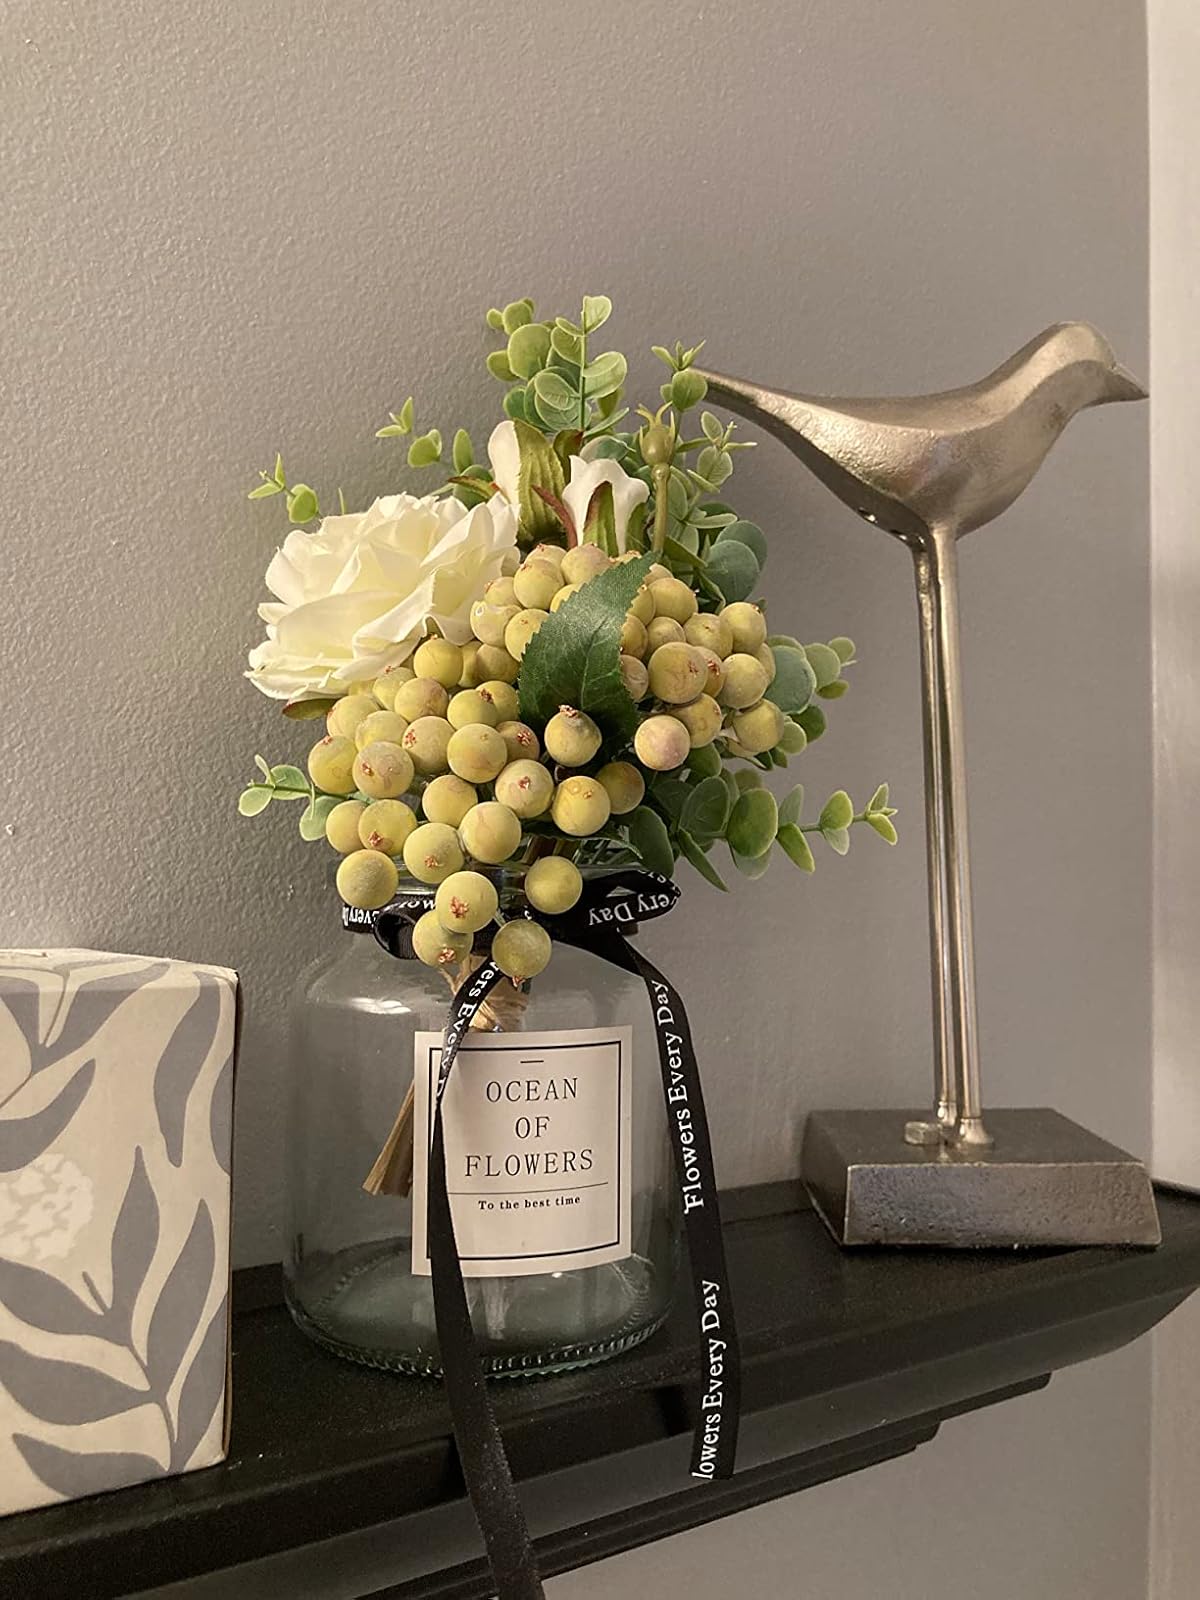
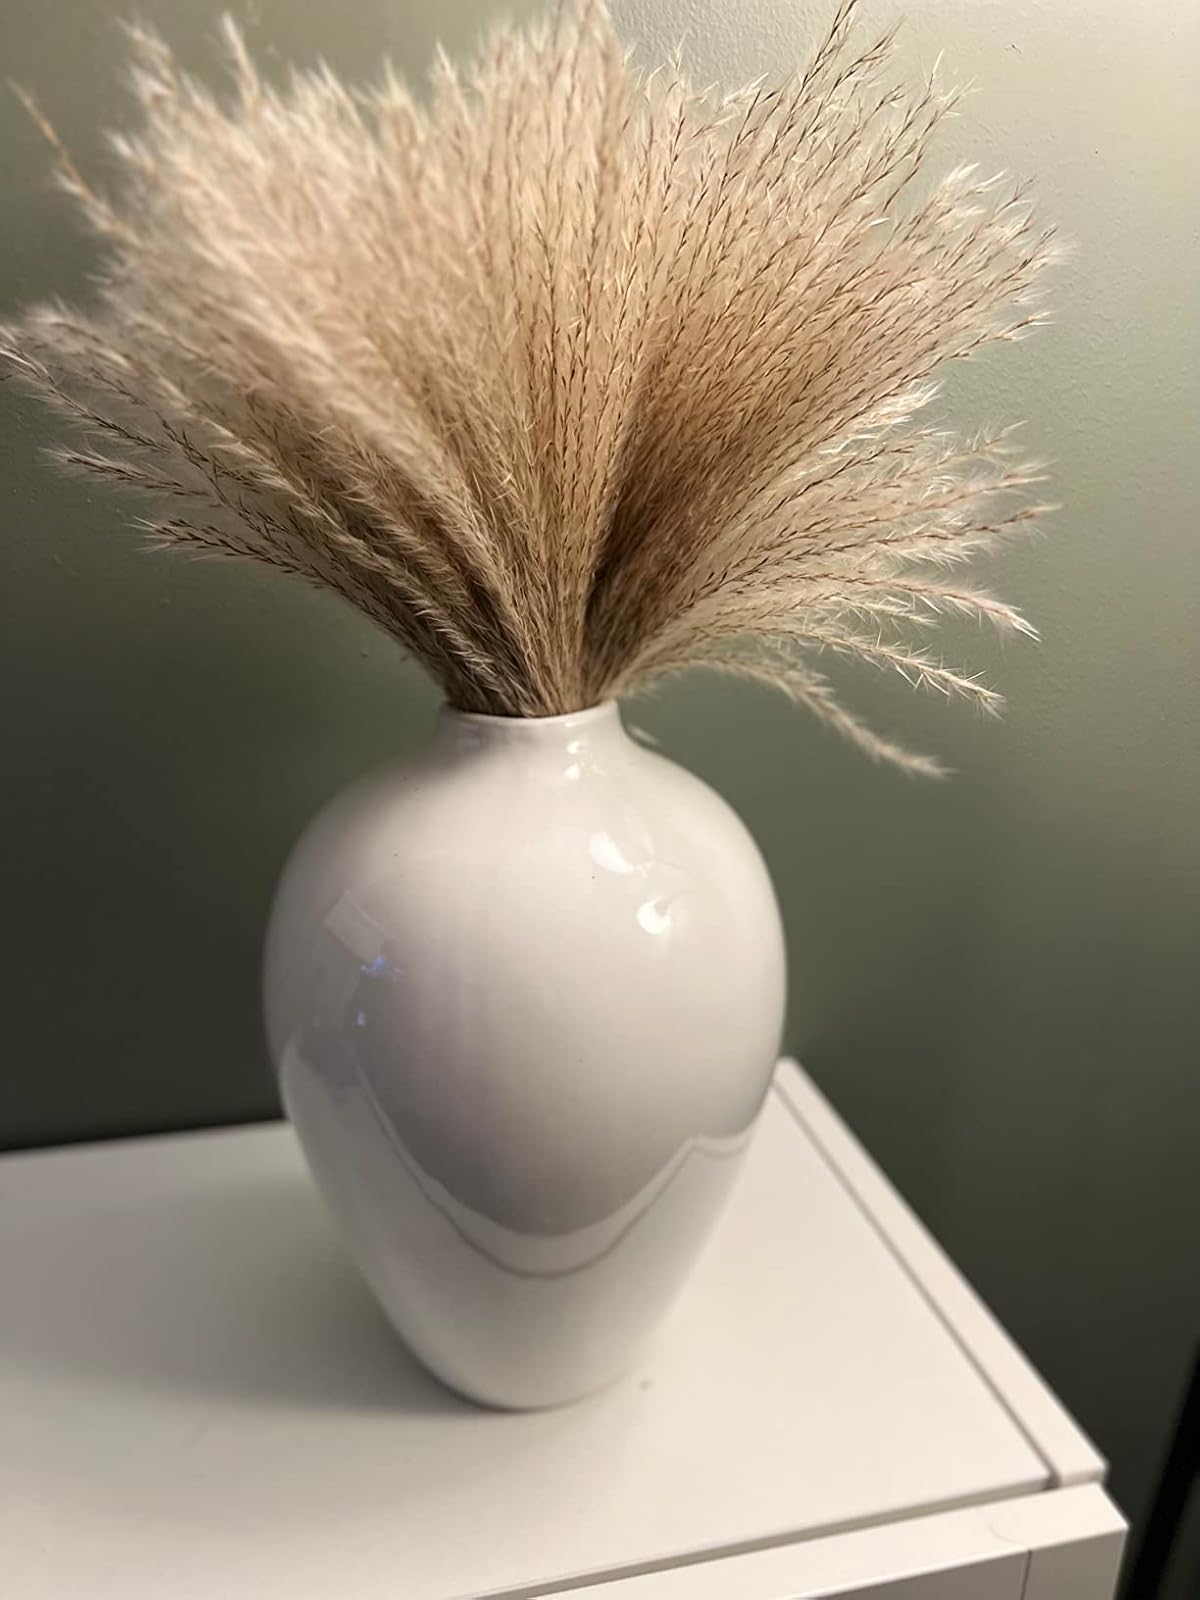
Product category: vase
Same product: no